Dariusz Dudek

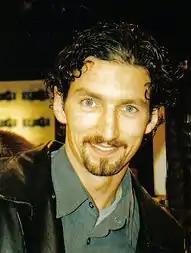

Dariusz Dudek (born 8 April 1975) is a Polish professional football manager and former player, most recently in charge of I liga club Zagłębie Sosnowiec.